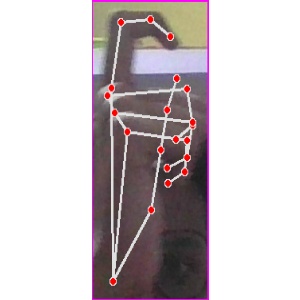
अक्षर: ट